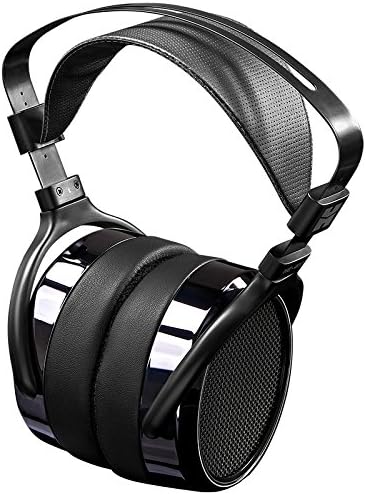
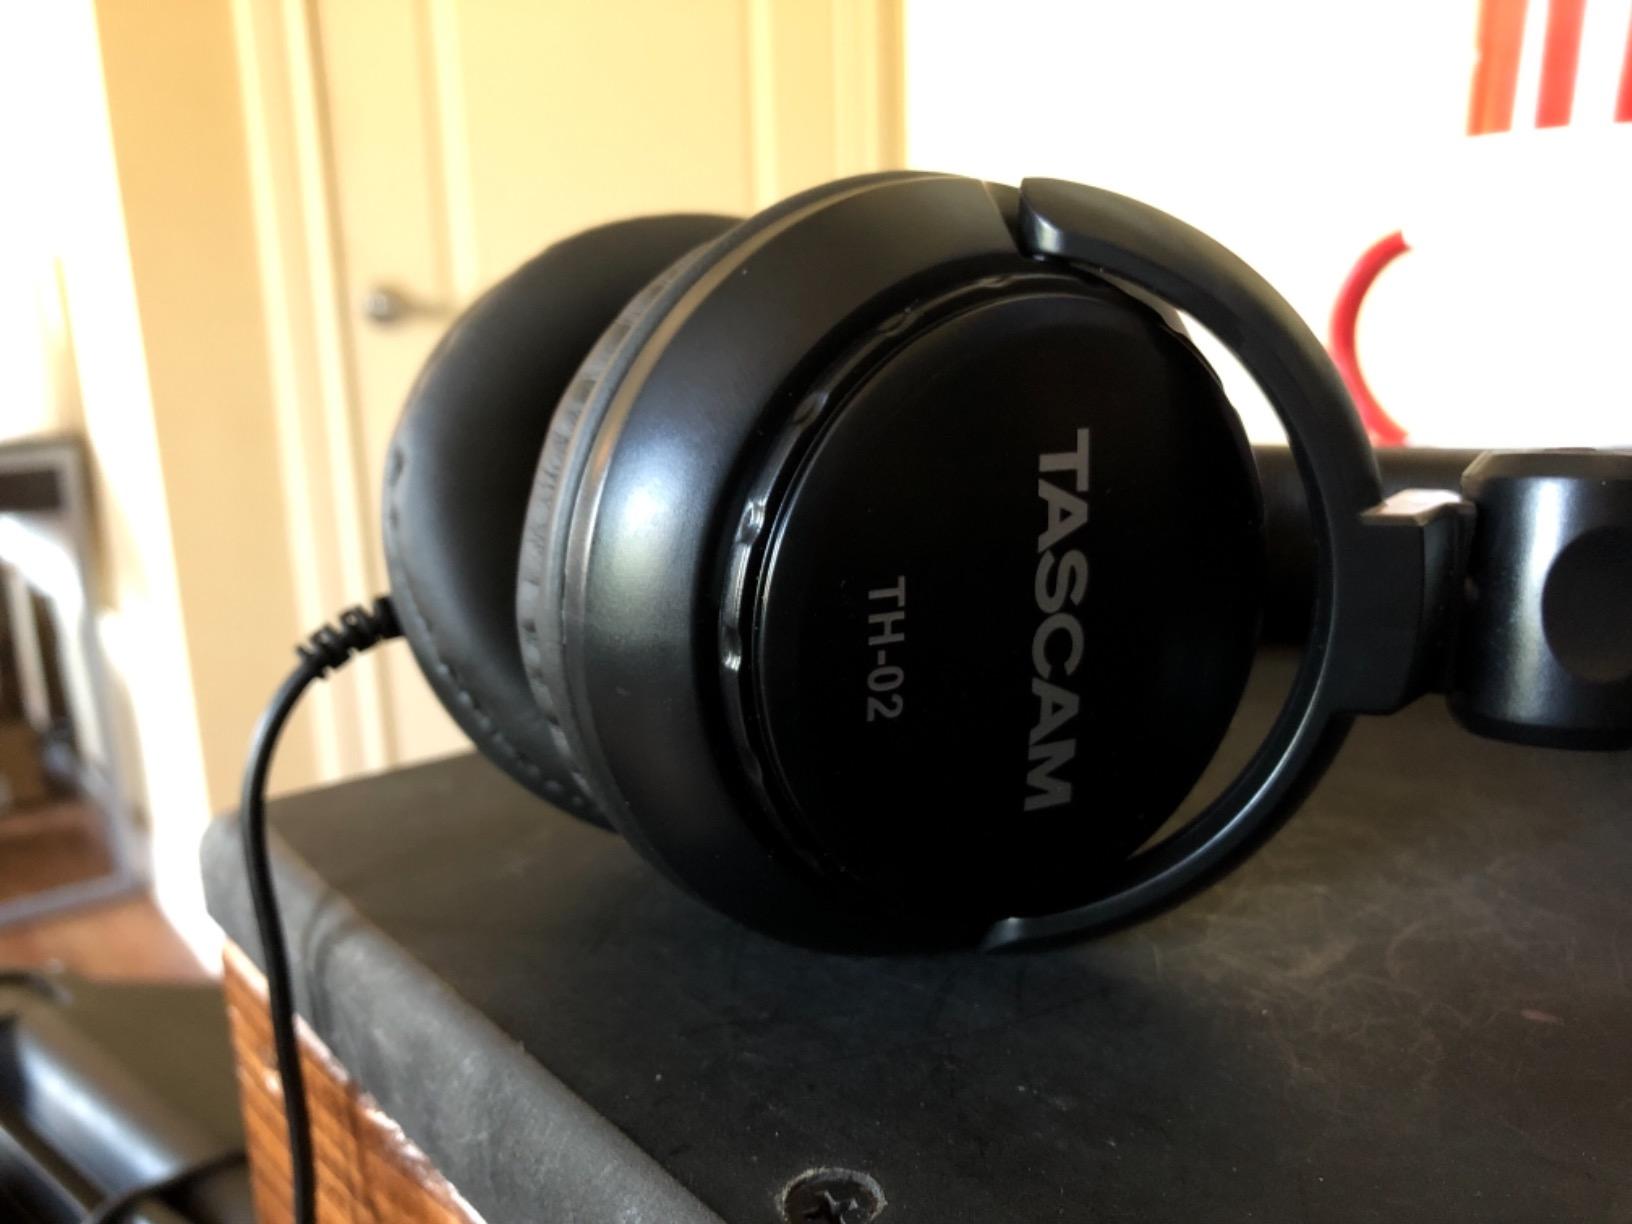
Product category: headphones
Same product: no